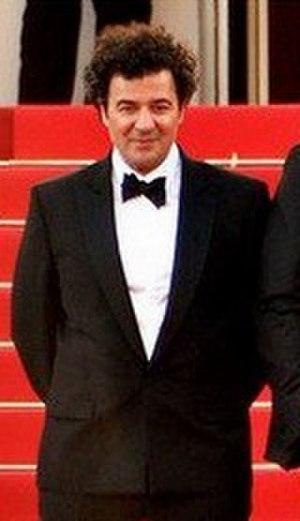
Le compositeur Ludovic Bource lors de la présentation de ""The Artist"" au festival de Cannes"